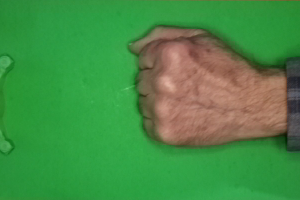
Label: rock